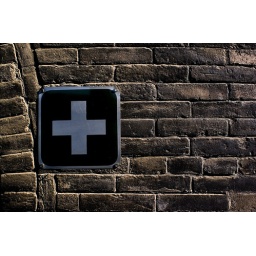
first aid sign on stone wall in pingyao